Mr. Sampat

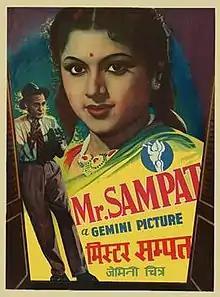
Film poster

Mr. Sampat is a 1952 Indian Hindi-language satirical film produced and directed by S. S. Vasan of Gemini Studios. It is based on R. K. Narayan's 1949 novel "Mr. Sampath – The Printer of Malgudi", and the Tamil film "Miss Malini" (1947). The film revolves around the titular con artist (Motilal) who manipulates an actress (Padmini) and a merchant (Kanhaiyalal) for his own benefits.